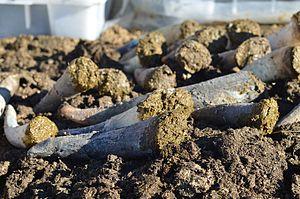
Cornes de vache emplies de bouses prêtes à être enfouies
L’agriculture biodynamique, aussi appelée communément biodynamie, est un système de production agricole magique issu du courant ésotérique de l'anthroposophie. Ses bases dogmatiques ont été posées par Rudolf Steiner dans une série de conférences données aux agriculteurs en 1924 et développées ensuite par des agriculteurs anthroposophes. L'agriculture biodynamique de Steiner ne donne aucun mécanisme explicatif, et son fondateur refuse la méthode expérimentale, en appelant uniquement à la foi de ceux qui voudront bien le croire.